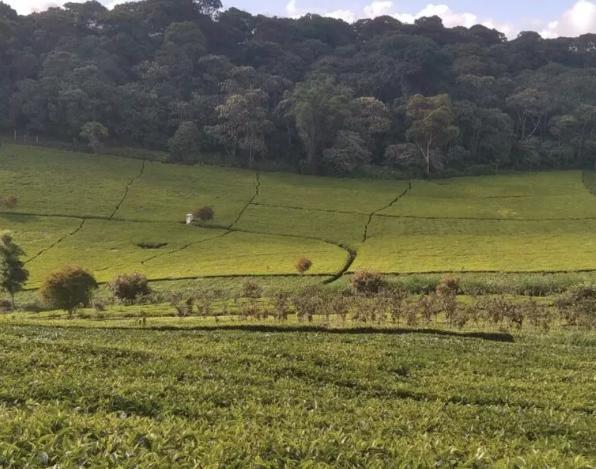
miti mirefu yenye majani mazito imeota kwa wingi kwenye eneo lenye nyasi za kijani kibichi  , hali inaonyesha mazingira ya asili yenye uoto wa kuvutia na wenye rutuba  nzuri kwaajili ya kupunzikia au starehe .